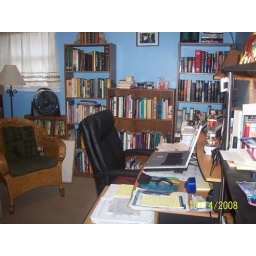
This is actually the office/music room/library in our house. This view shows my desk with one wall of the books.